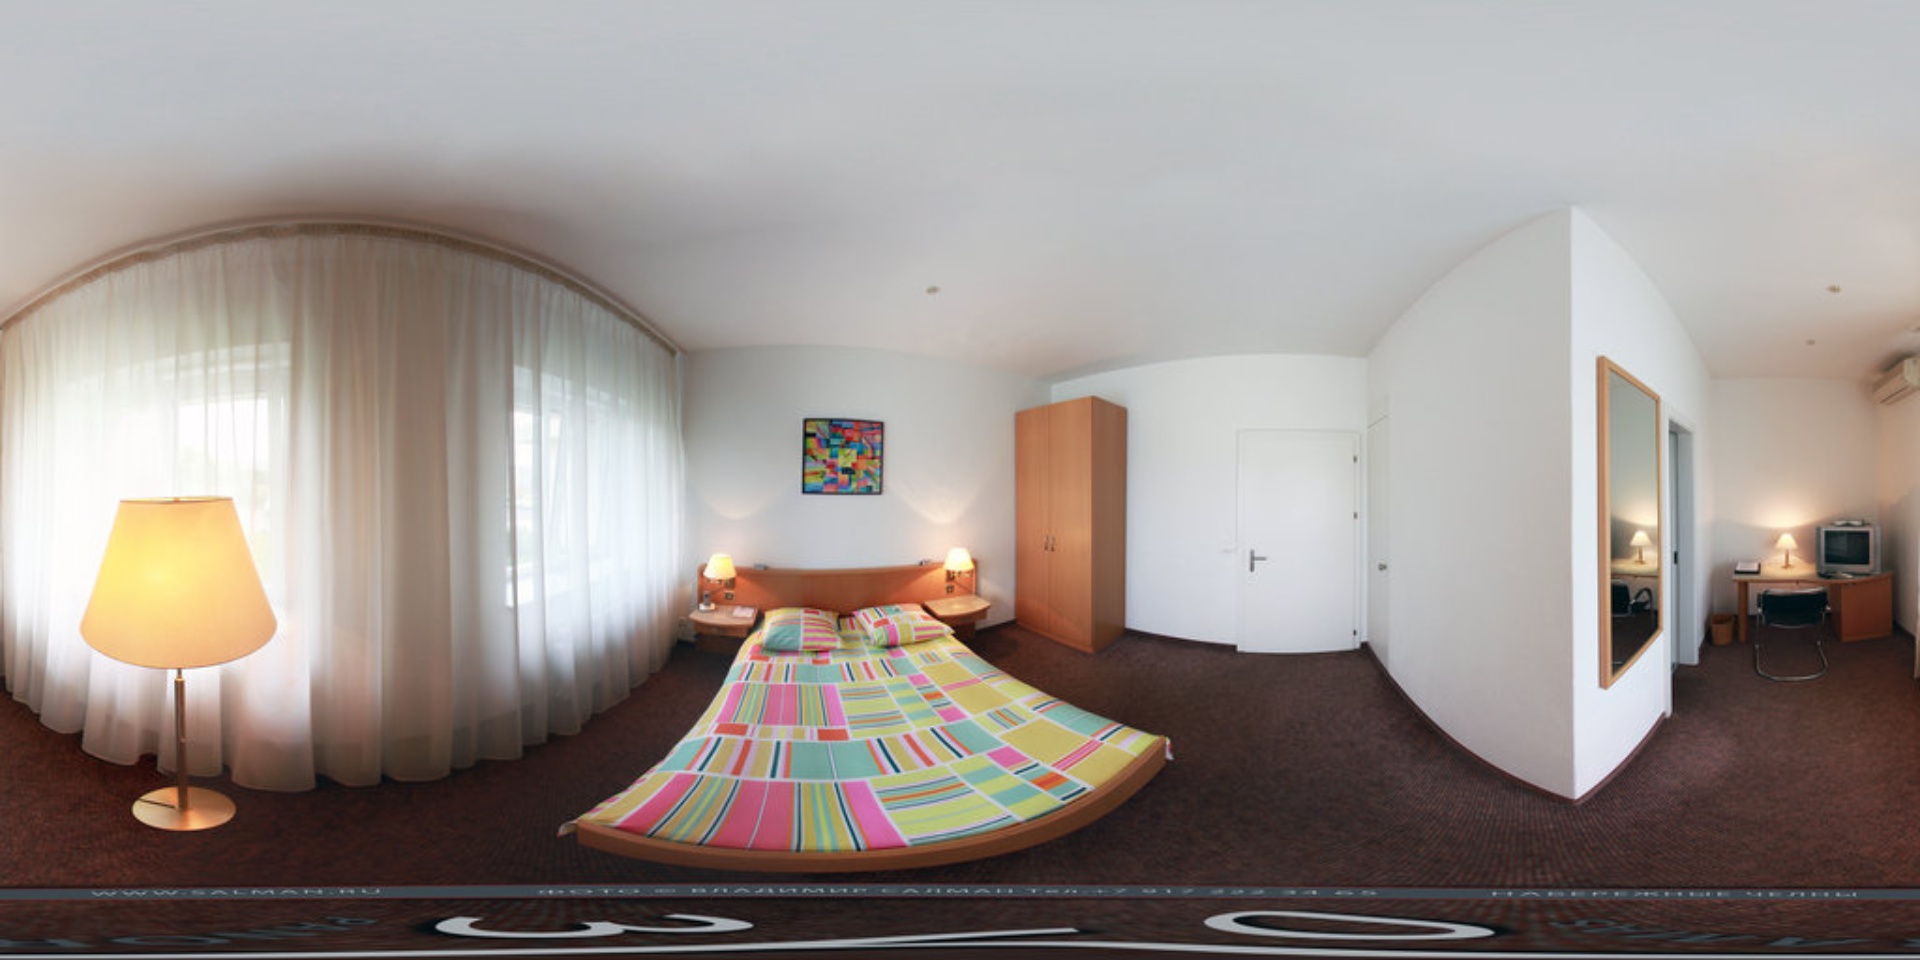
Referred object: the tall wooden wardrobe beside the door

Referred object: the illuminated beige floor lamp